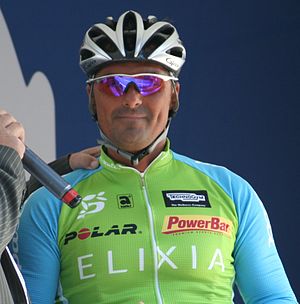
Andreas Kappes
Andreas Kappes i 2008.
Andreas Kappes var en cykelrytter fra Tyskland. Hans foretrukne disciplin var både banecykling og landevej.